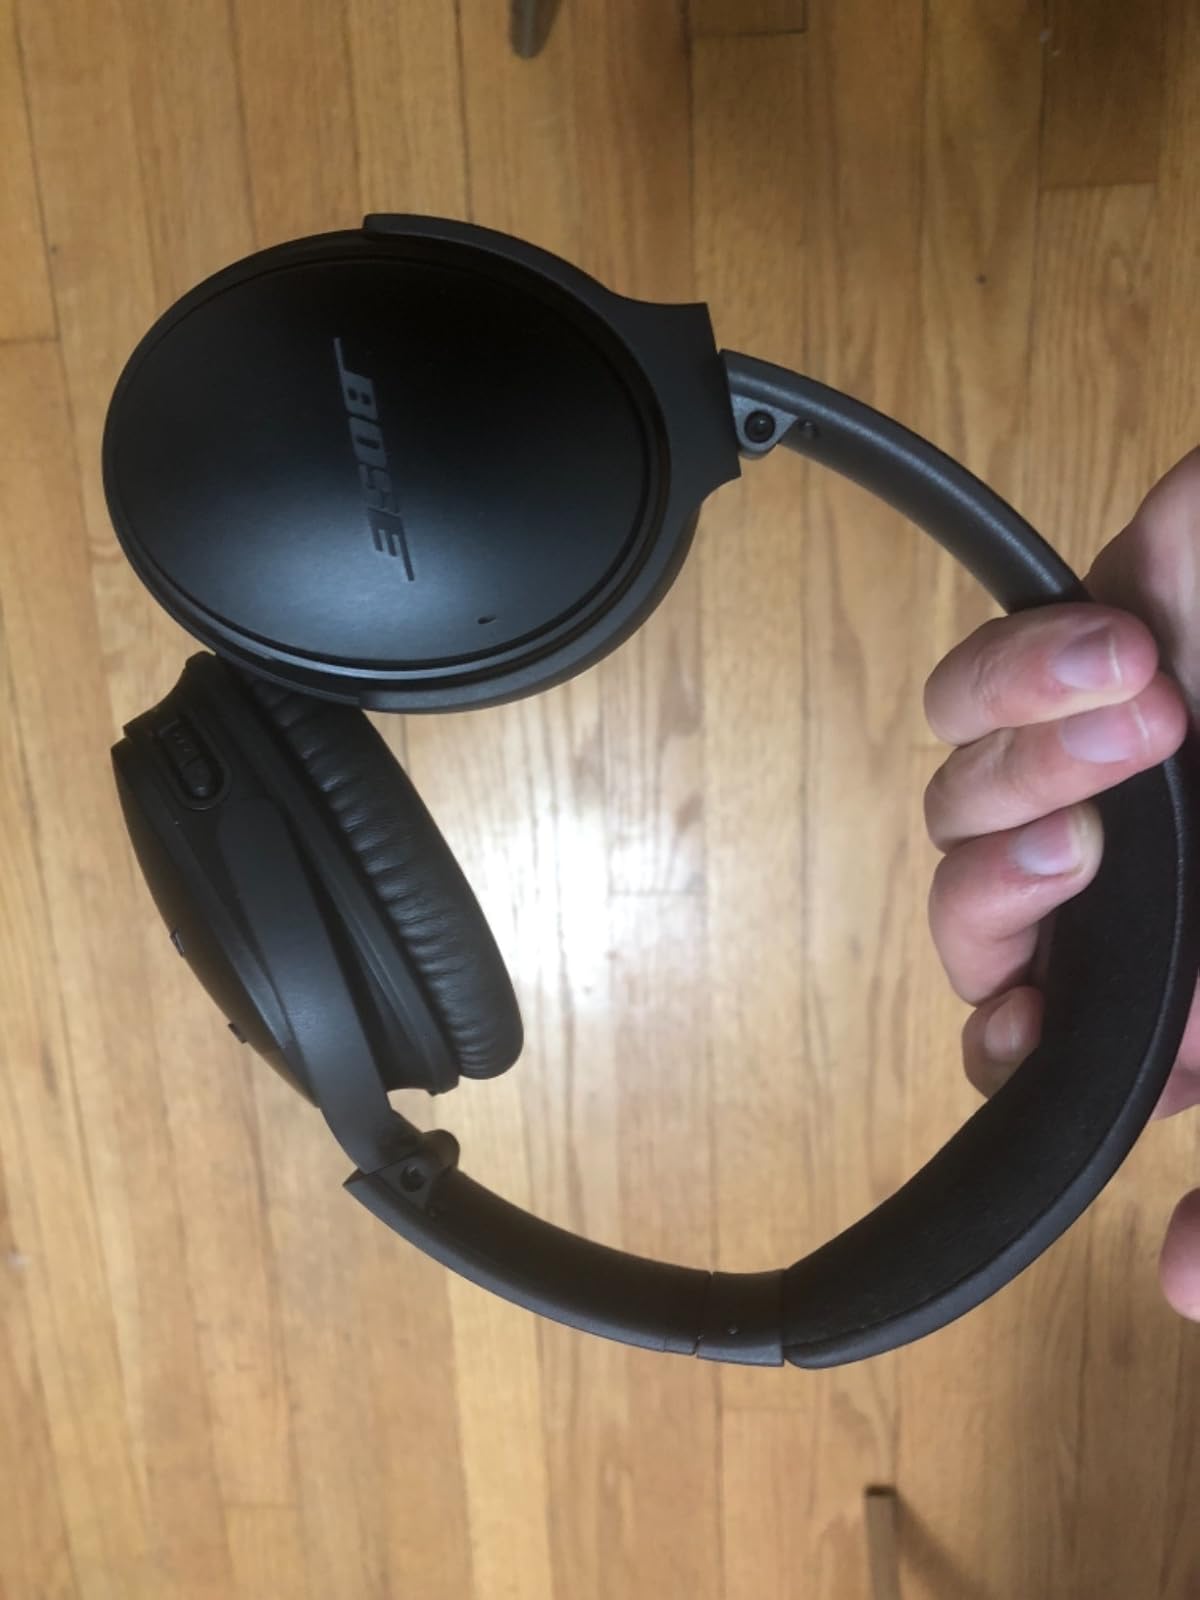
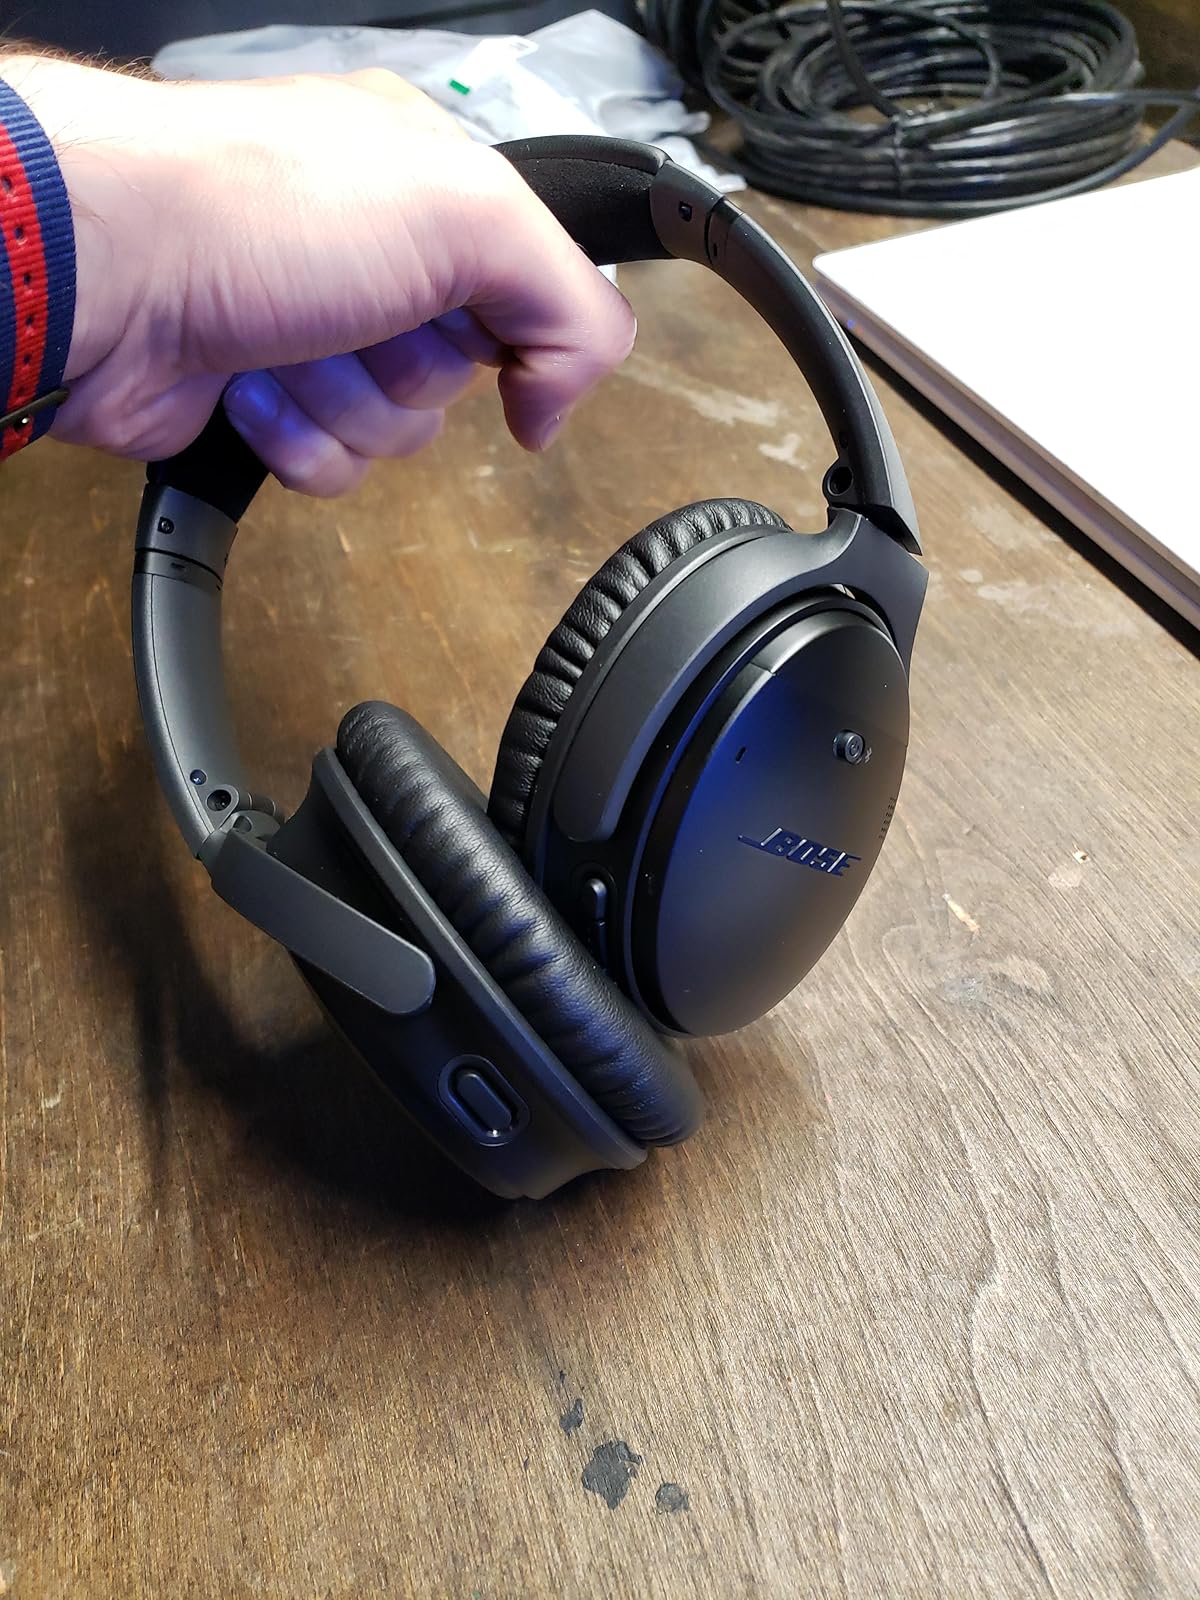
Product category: headphones
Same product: yes